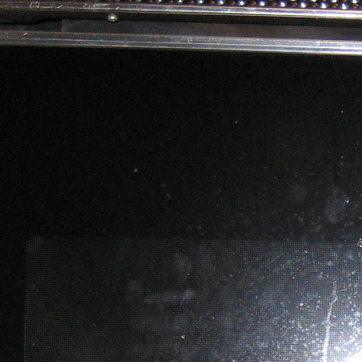
Material: glass